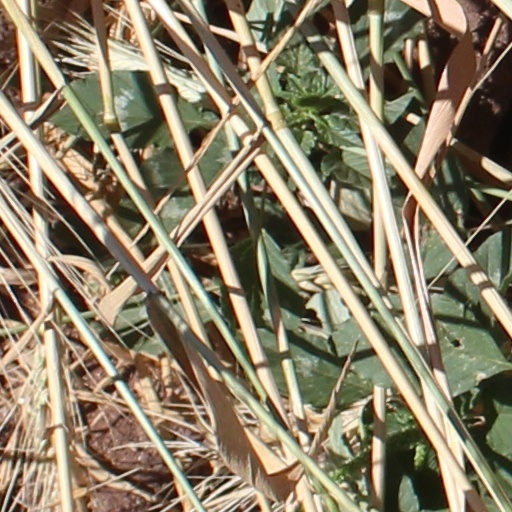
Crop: wheat